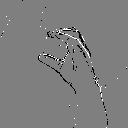
ASL letter: c